Women in Sierra Leone

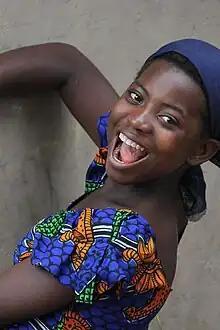
Sierra Leonean woman in traditional dress

Sierra Leone, officially the Republic of Sierra Leone, is a Constitutional Republic in West Africa. Since it was founded in 1792, the women in Sierra Leone have been a major influence in the political and economic development of the nation.